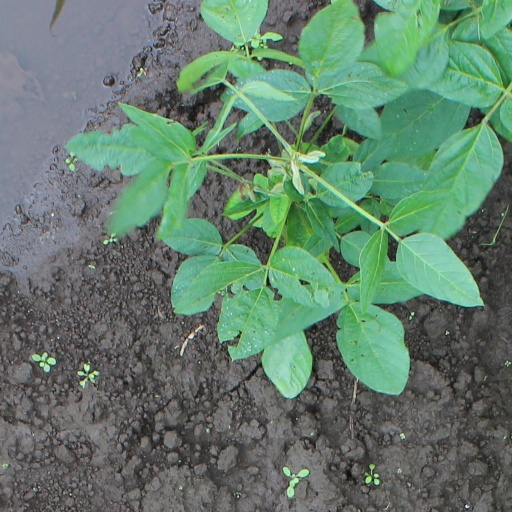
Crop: soybean